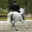
Label: horse